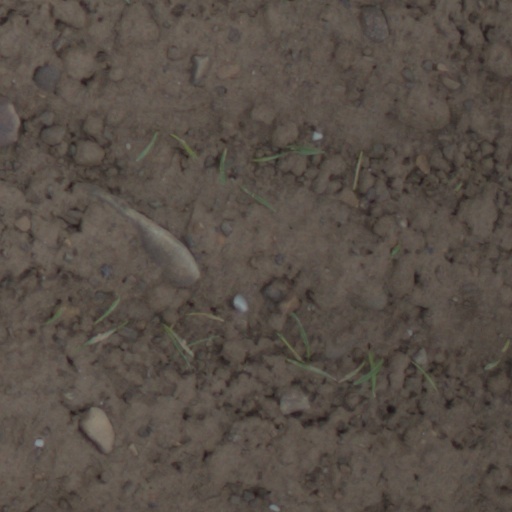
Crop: wheat